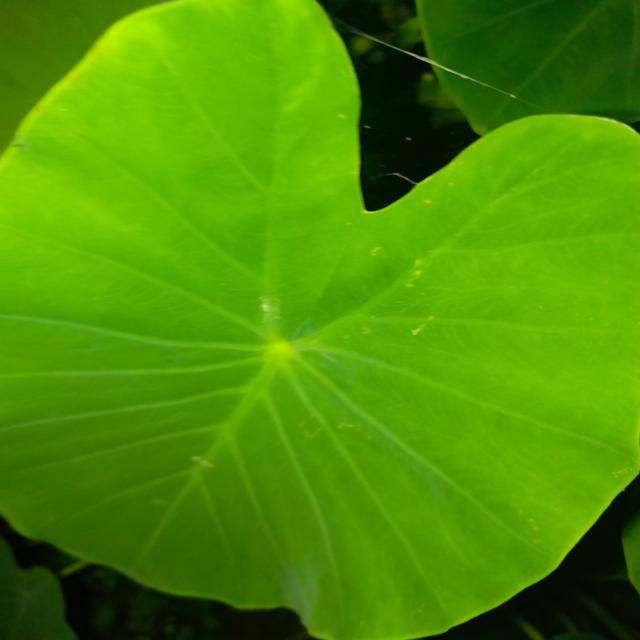
Label: Healthy